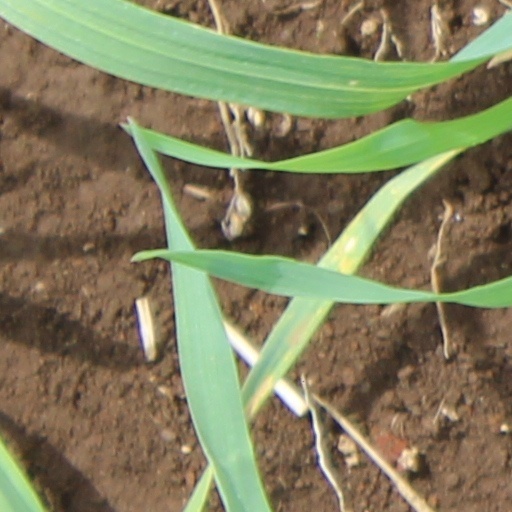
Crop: wheat